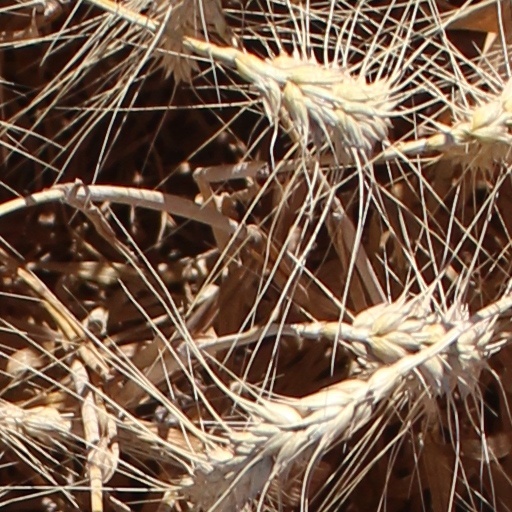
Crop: wheat